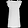
Label: Dress